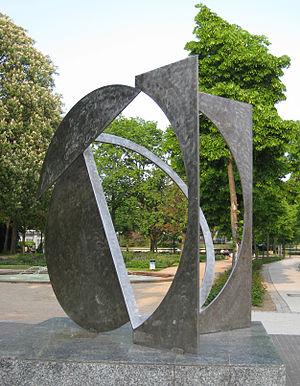
Offenbach-sur-le-Main est une ville allemande, située dans le Land de Hesse.
Fletcher Benton, né en 1931 à Jackson en Ohio, est un sculpteur américain.